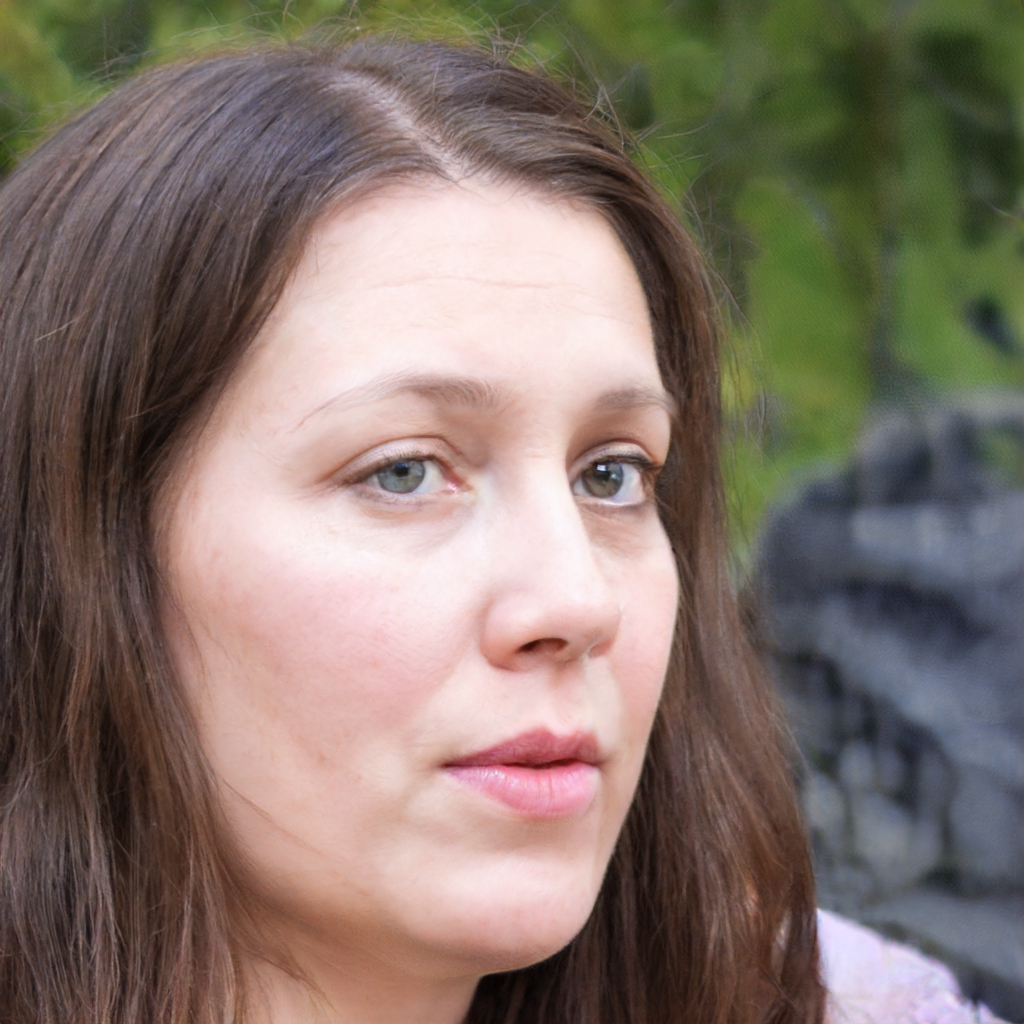
Gender: Female